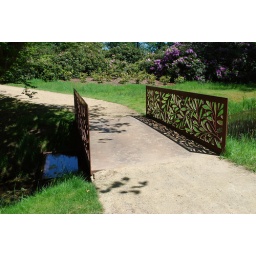
at Twickel: bridge designed by Michael van Gessel